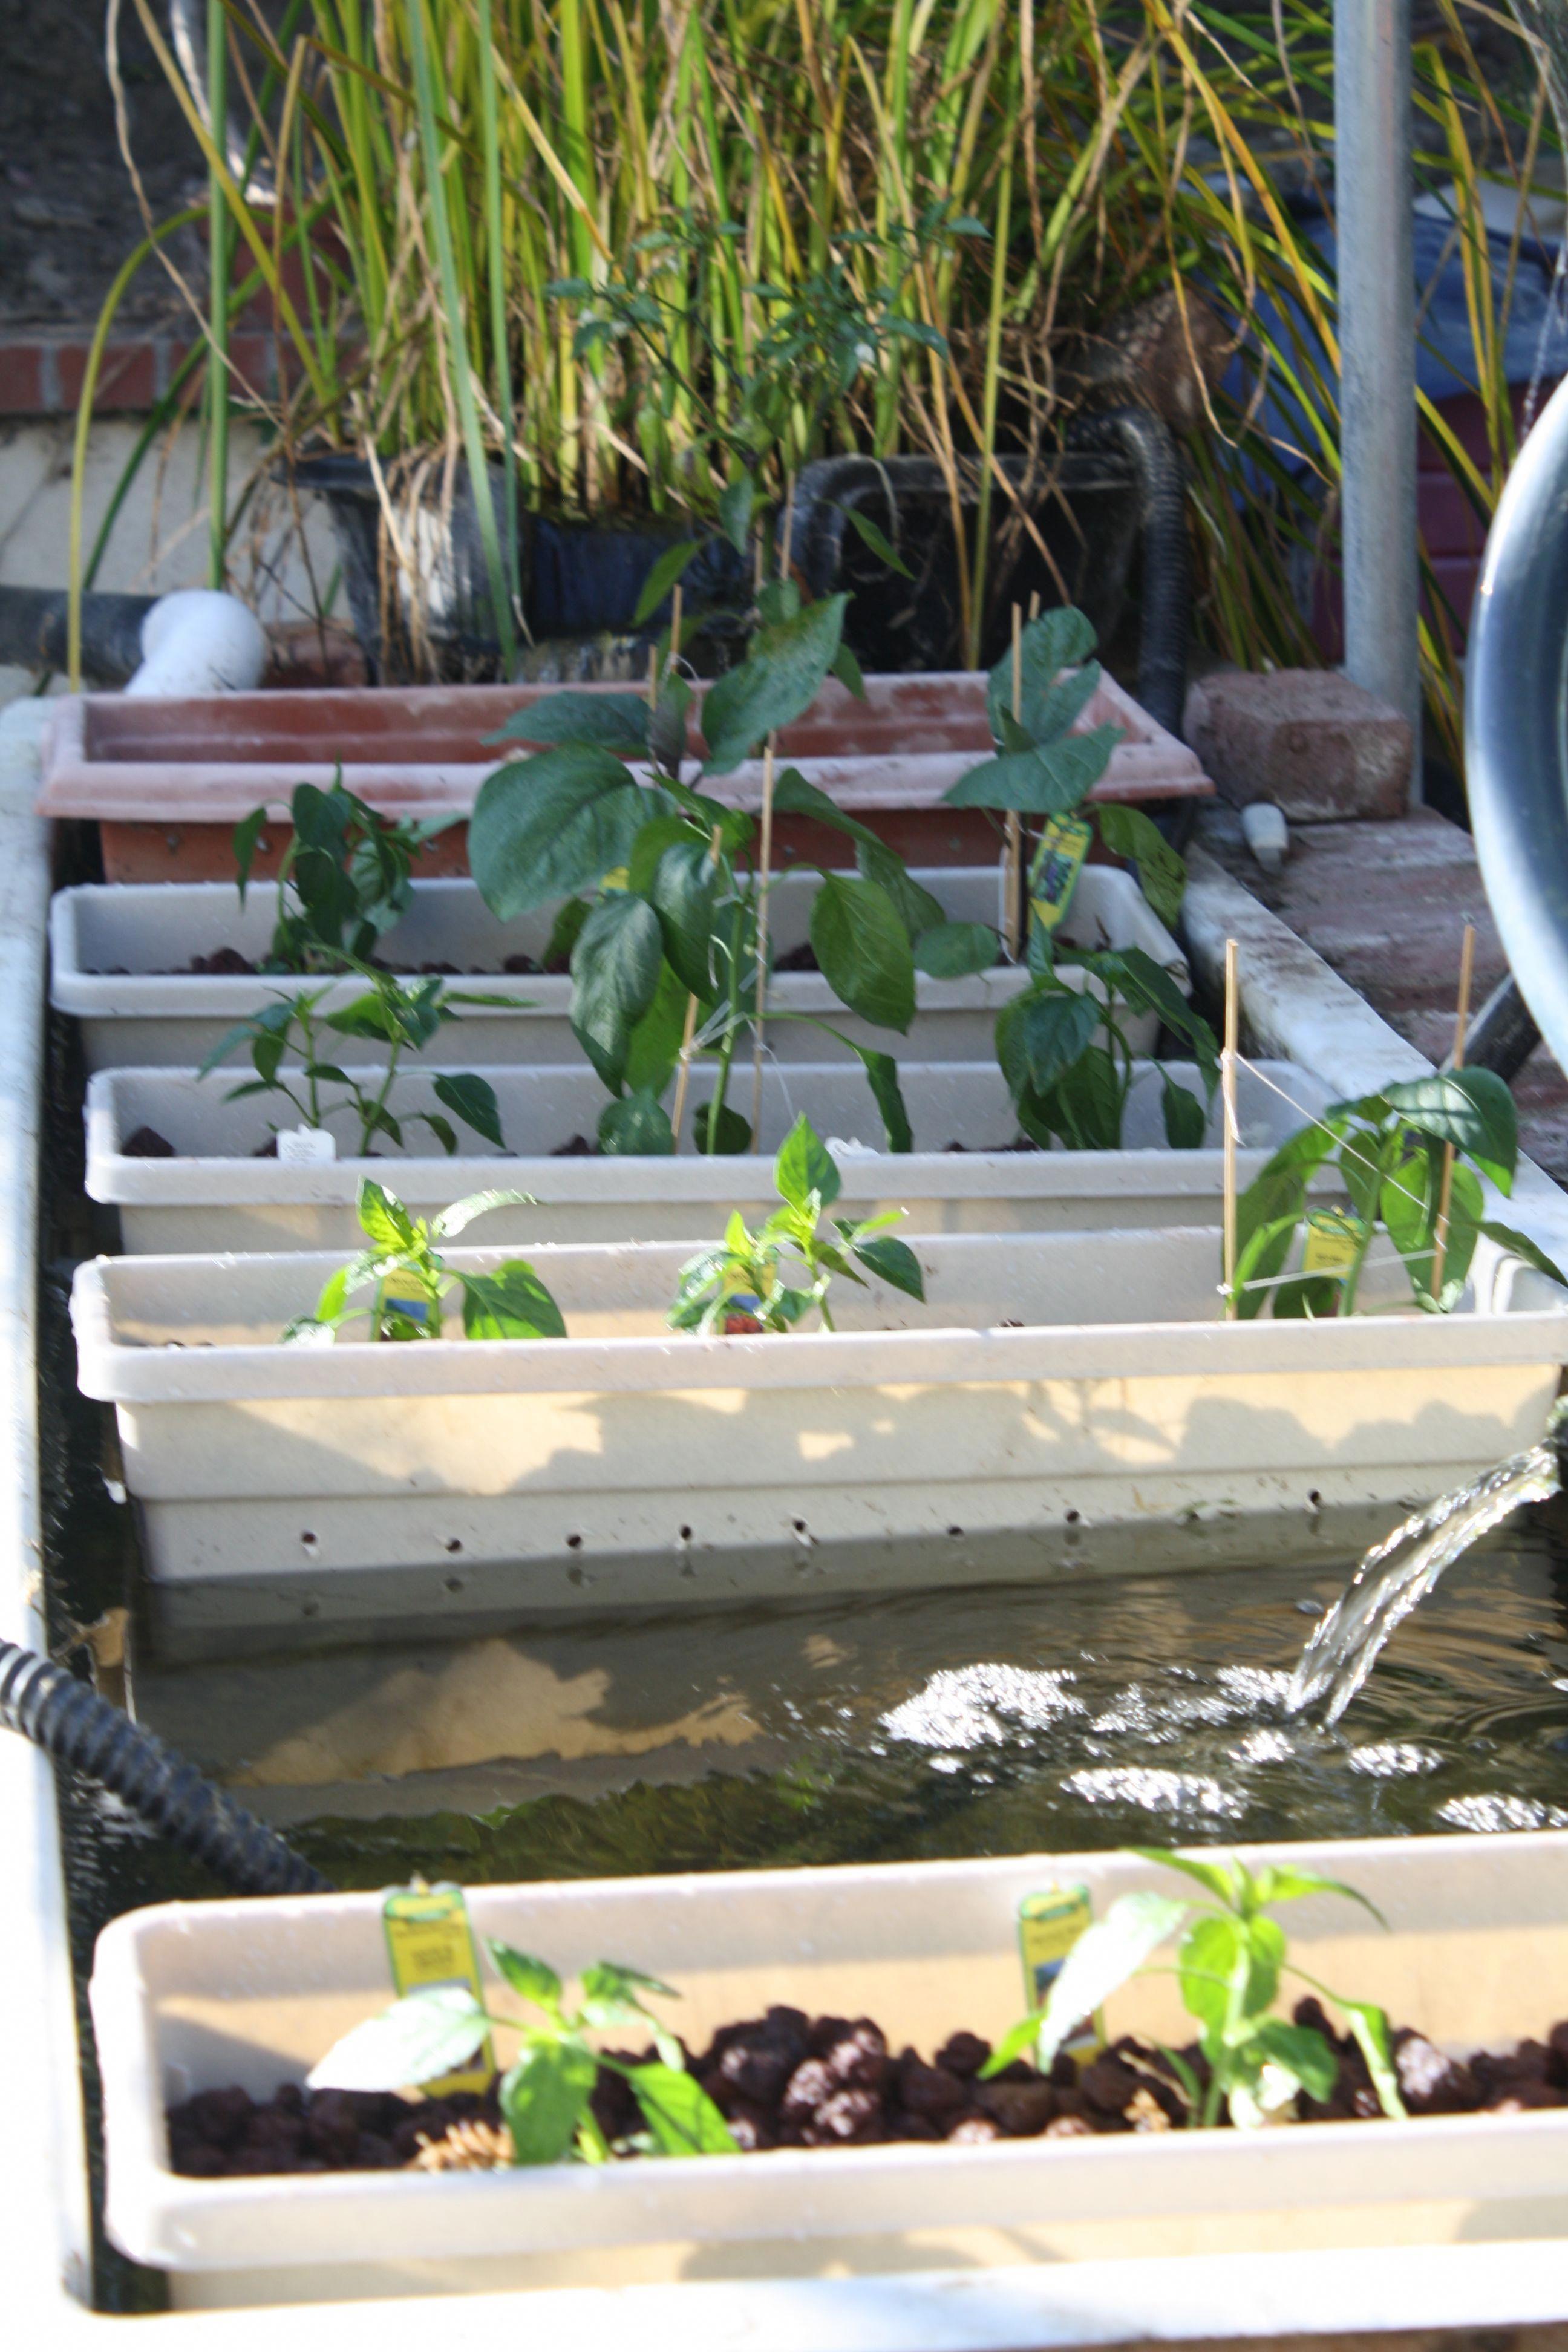
Hii ni mimea midogo ikikua ndani ya chombo au bustani ndogo ya nyumbani au ya mjini. Inaonekana kuwa sehemu ya kijani kibichi yenye mimea inayostawi. Huu ni mfumo wa kilimo cha kisasa usiohitaji udongo.